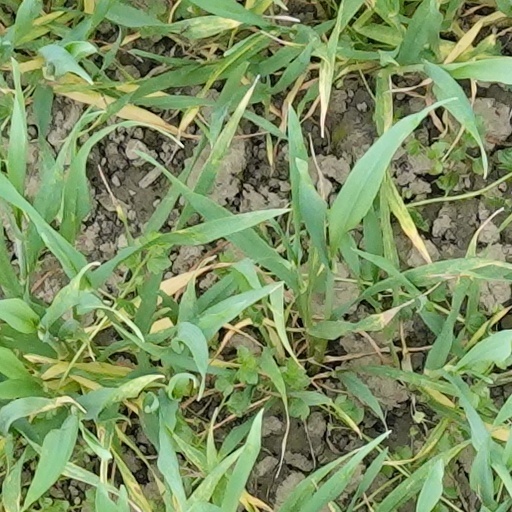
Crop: wheat